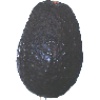
Label: avocado